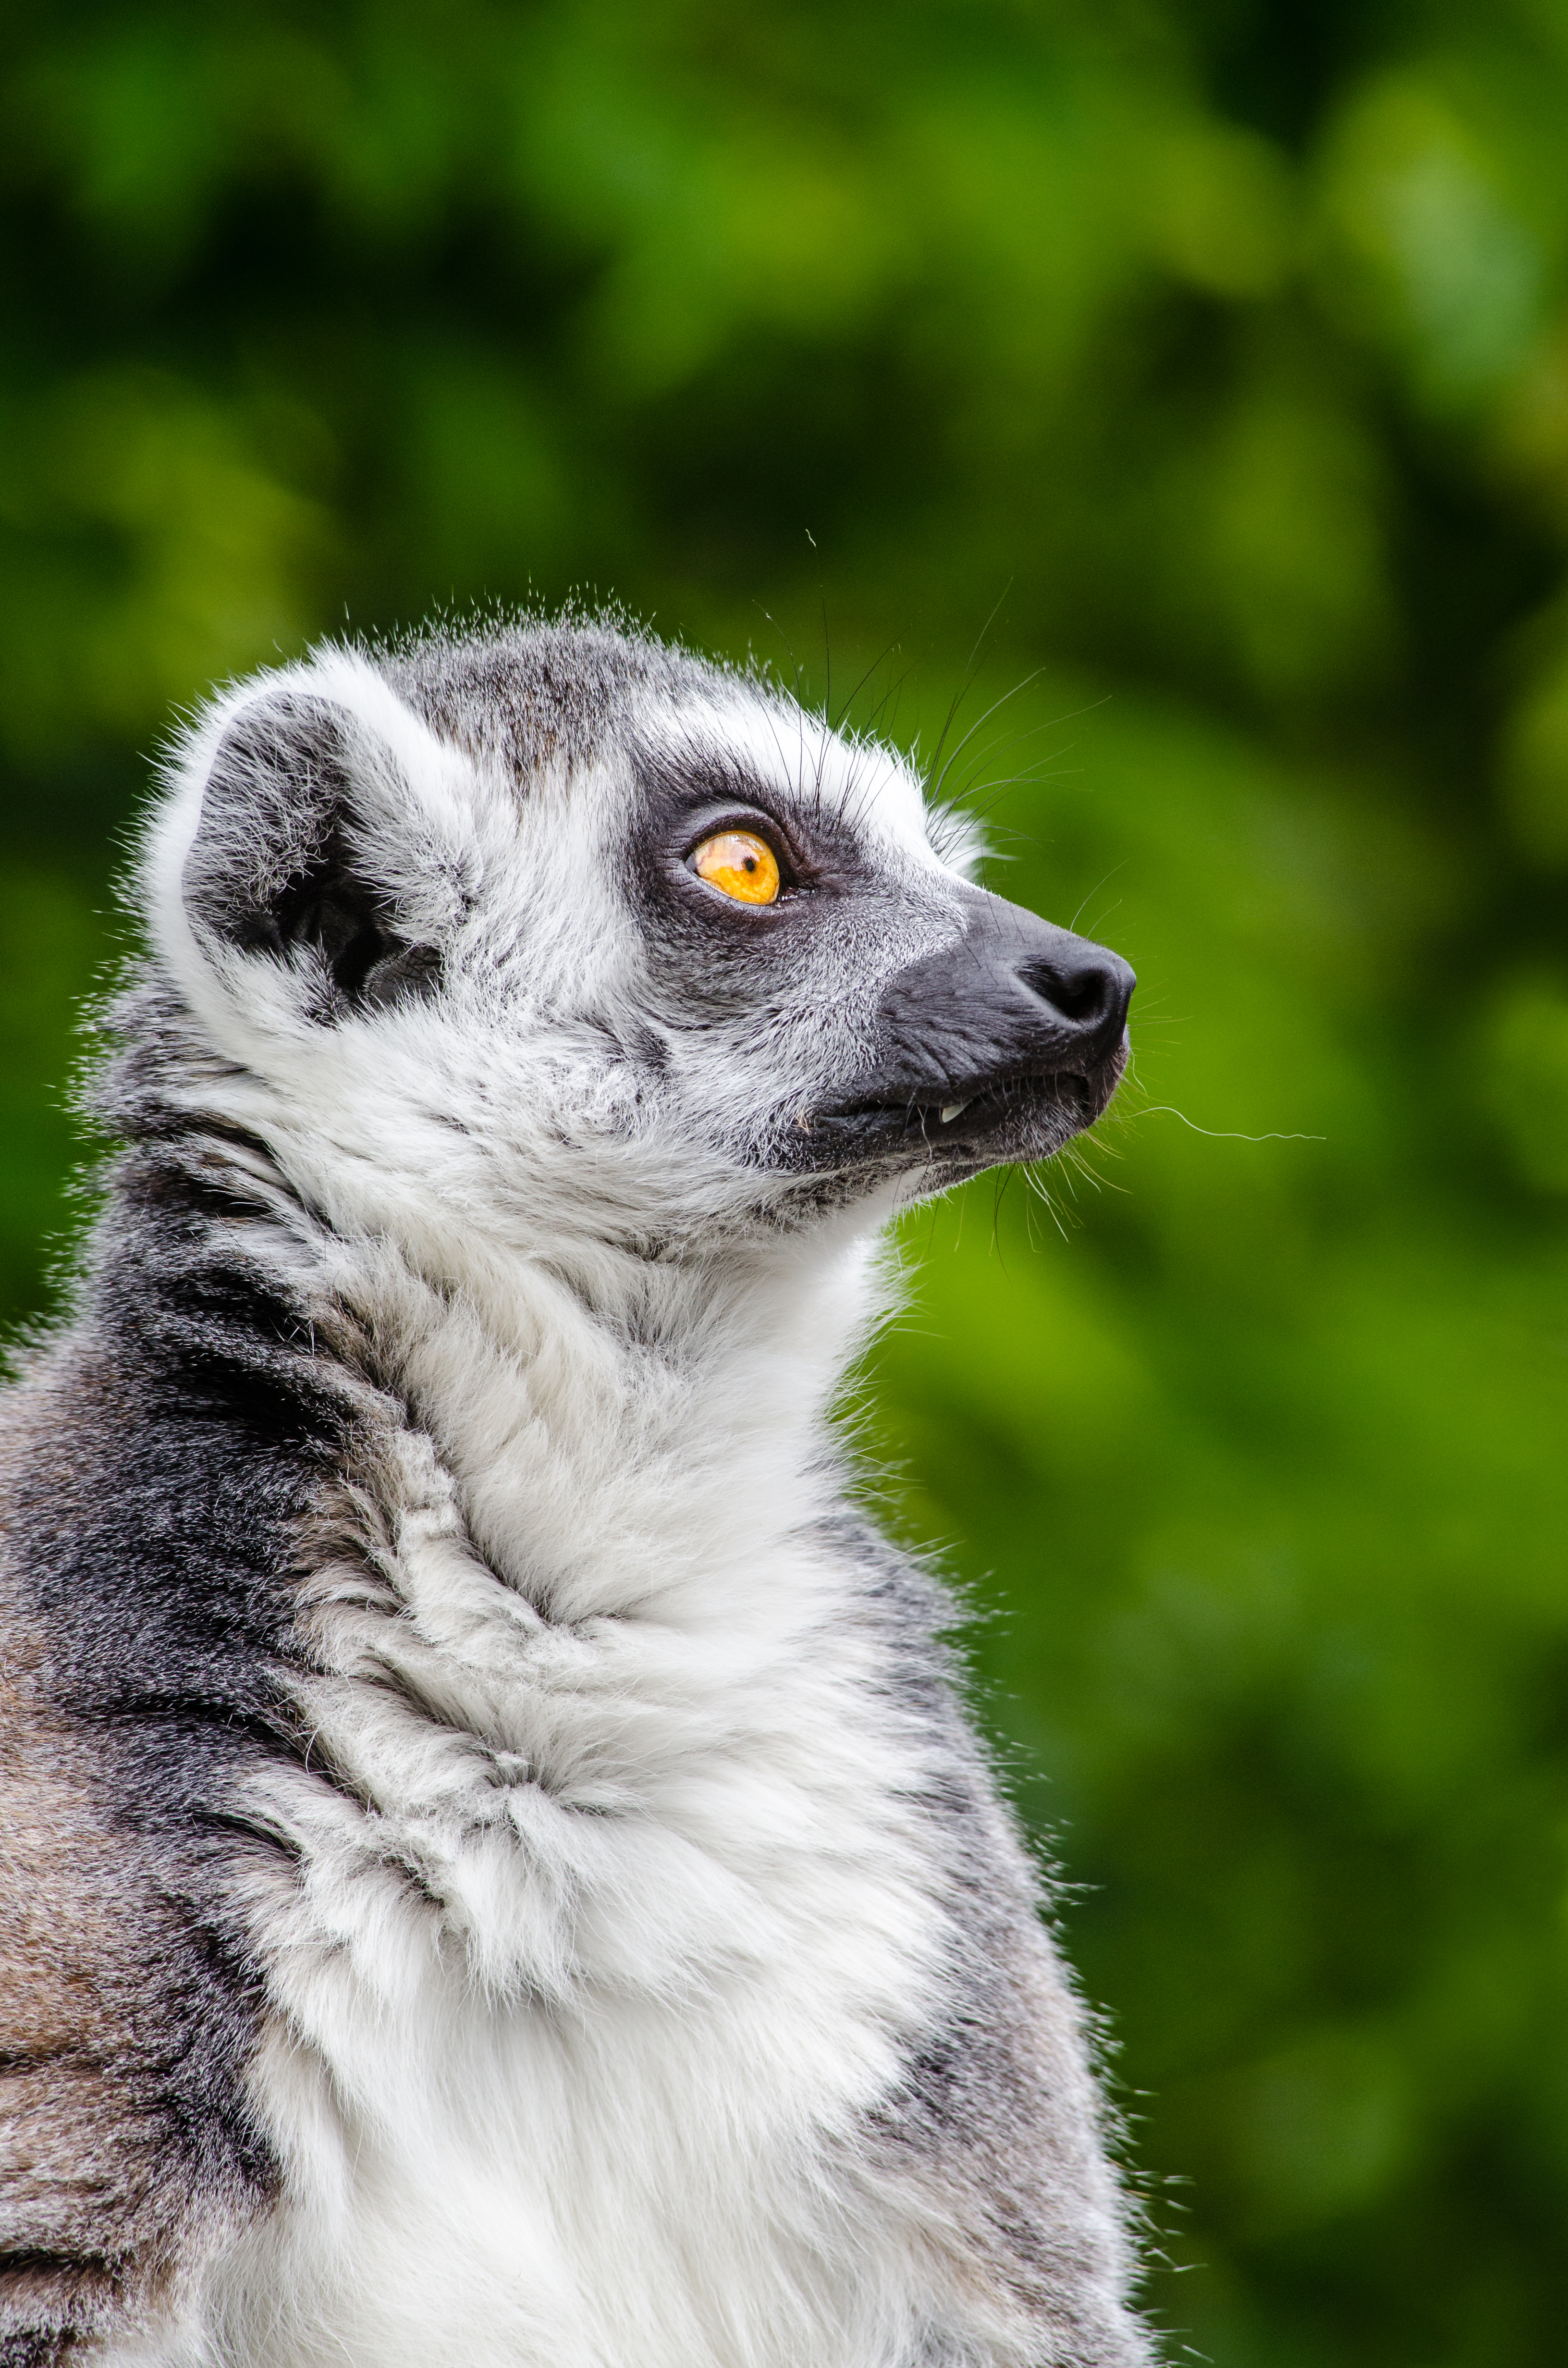
tree, nature, bokeh, ring, feet, animal, cute, wildlife, zoo, fur, beak, mammal, nikon, fauna, primate, close up, eyes, hands, animals, madagascar, vertebrate, tier, ss, fell, augen, baum, adorable, lemur, d7000, niedlich, tailed, catta, katta, tierpart, hnde, fse, madagaskar, 300mm, meerkat